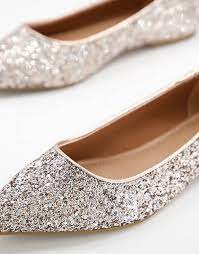
Label: Ballet Flat